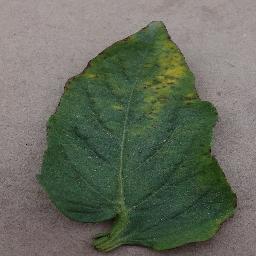
Label: Tomato___Bacterial_spot